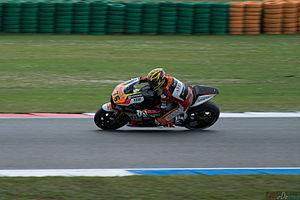
Loris Baz est un pilote de vitesse moto français né le 1ᵉʳ février 1993 à Sallanches en Haute-Savoie. Il pilote en Superbike avant de disputer trois saisons en MotoGP, de 2015 à 2017 avant de retrouver le championnat Superbike lors de la saison 2018.